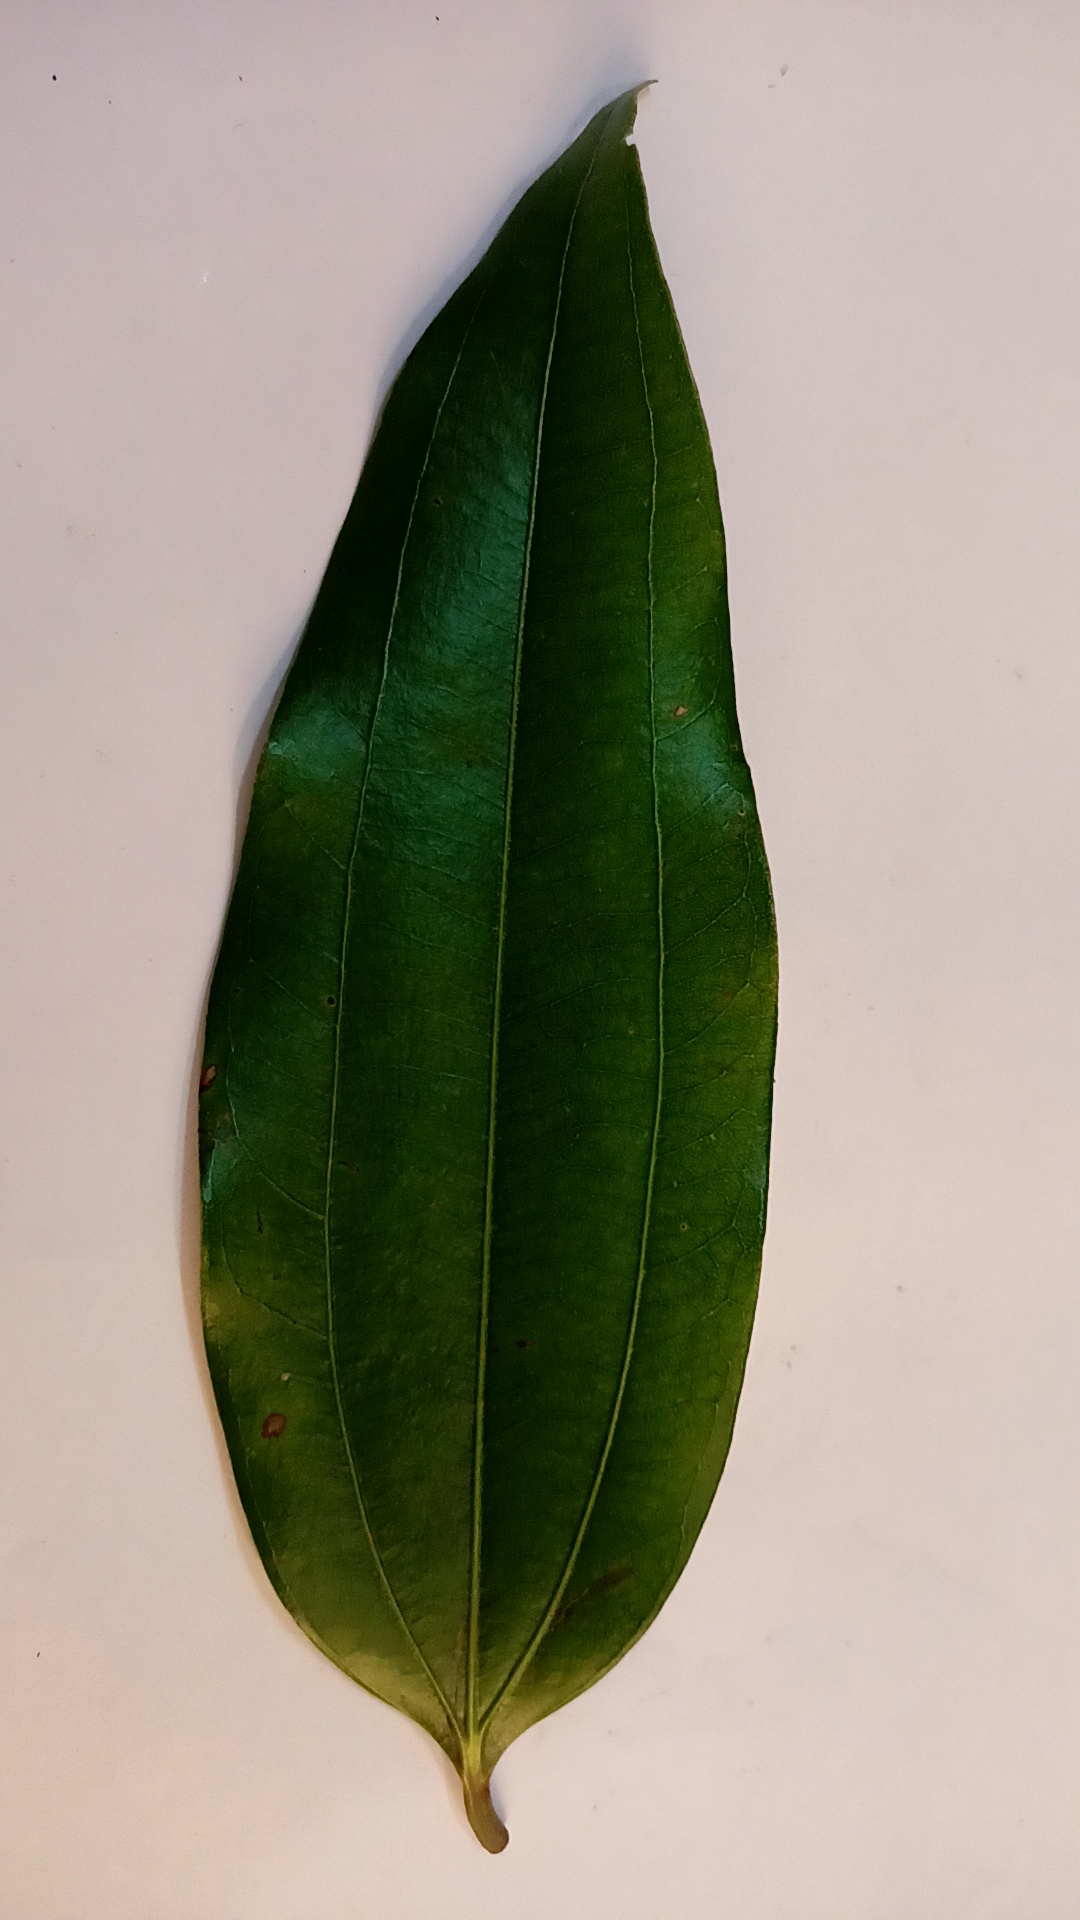
Label: Disease